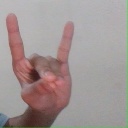
अक्षर: श